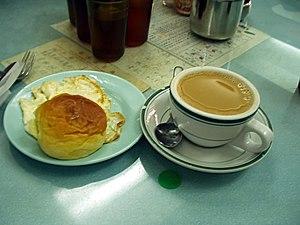
Un Cha chaan teng parfois appelés en anglais cafés de style Hong Kong, est un style de cafétéria originaire de Hong Kong mais qu'on trouve aussi à Macao ou dans le Guangdong. À cause des différentes vagues d'émigrations depuis la fin de la Seconde Guerre mondiale, on les trouve dans les quartiers chinois de pays occidentaux tels que l'Australie, le Royaume-Uni, le Canada ou les États-Unis. Les cha chaan tengs sont réputés pour leurs menus éclectiques et abordables, incluant autant des plats de la cuisine hongkongaise que des recettes issues de la cuisine hongkongaise occidentale. Ils peuvent être comparés aux cafés occidentaux dans leur décoration ordinaire et dans la place dévolue au café et au thé.
Le thé au lait hongkongais ou thé au lait chaussette est un thé noir agrémenté de lait concentré non sucré ou de lait concentré sucré servi à Hong Kong ou ailleurs. Il est inscrit sur la liste représentative du patrimoine culturel hongkongais.